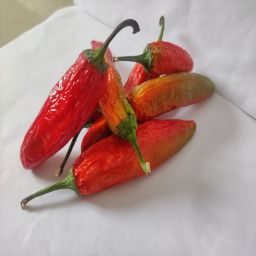
Crop: New Mexico Green Chile
Quality: Dried